Overshoot (signal)

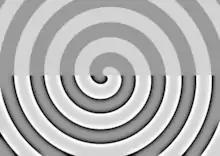
Overshoot (bottom of image), caused by using unsharp masking to sharpen an image

In signal processing, overshoot is when the output of a filter has a higher maximum value than the input, specifically for the step response, and frequently yields the related phenomenon of ringing artifacts.